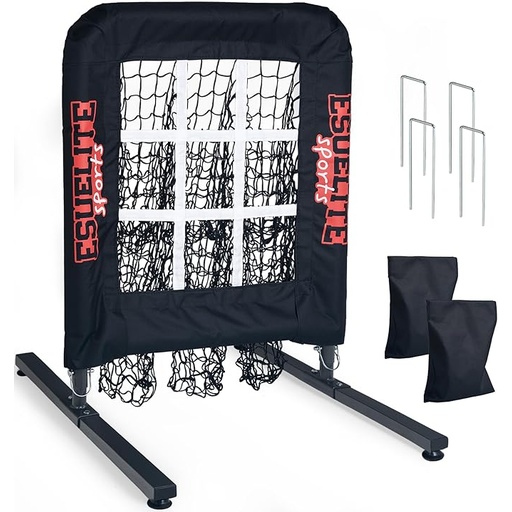
Heavy-Duty 9 Hole Pitching Net with Strike Zone, Baseball/Softball Pitching Target, Portable Height-Adjustable Pitcher Training Equipment, Includes 4 Ground Stakes and 2 Sandbags
About This Heavy Duty and Sturdy: Each component of our 9-hole pitching net undergoes rigorous testing. The thick alloy frame enhances the net's stability, and it comes with four ground stakes and two sandbags (note: sandbags are empty). The high-quality netting and foam lining can withstand significant impacts, allowing pitchers to practice for extended periods 4 Height Levels: Our pitching net come in four adjustable heights, catering to players of all heights and skill levels, from beginners to advanced. This versatile design ensures a personalized practice experience, meeting the needs of baseball, softball, and other pitching skills and ball training Easy to Assemble & Portable Storage: This baseball pitching net boasts a straightforward design and comes with clear instructions, making it a breeze to assemble or disassemble in minutes. Plus, the spacious carrying bag included makes storage a snap, allowing you to neatly pack away your pitching net and accessories within minutes Designed for Pitchers: This Pitching net with strike zone features a black and white color scheme and simulates a realistic pitching net, helping pitchers practice quickly and accurately in various environments. Whether you are training indoors or outdoors, this pitching net can improve your pitching accuracy After-Sales Service: You deserve both this pitching net and our exceptional service. If you have any issues with the pitching net, we will refund your money or replace it immediately. We will take care of the problem for you as soon as we receive your email Overview Material : Alloy Steel Color : Black Sport : Baseball, Softball Brand : ESUELITE Item Weight : 7.05 Kilograms
Brand: 운동샵 3
Category: Sporting Goods > Athletics > Baseball & Softball > Baseball & Softball Training Aids > Baseball & Softball Pitching Targets